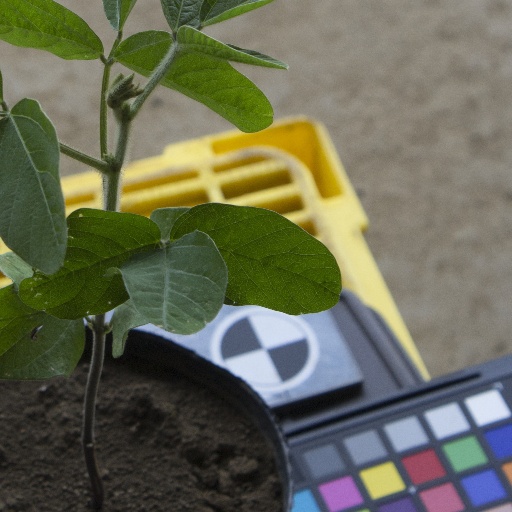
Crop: soybean